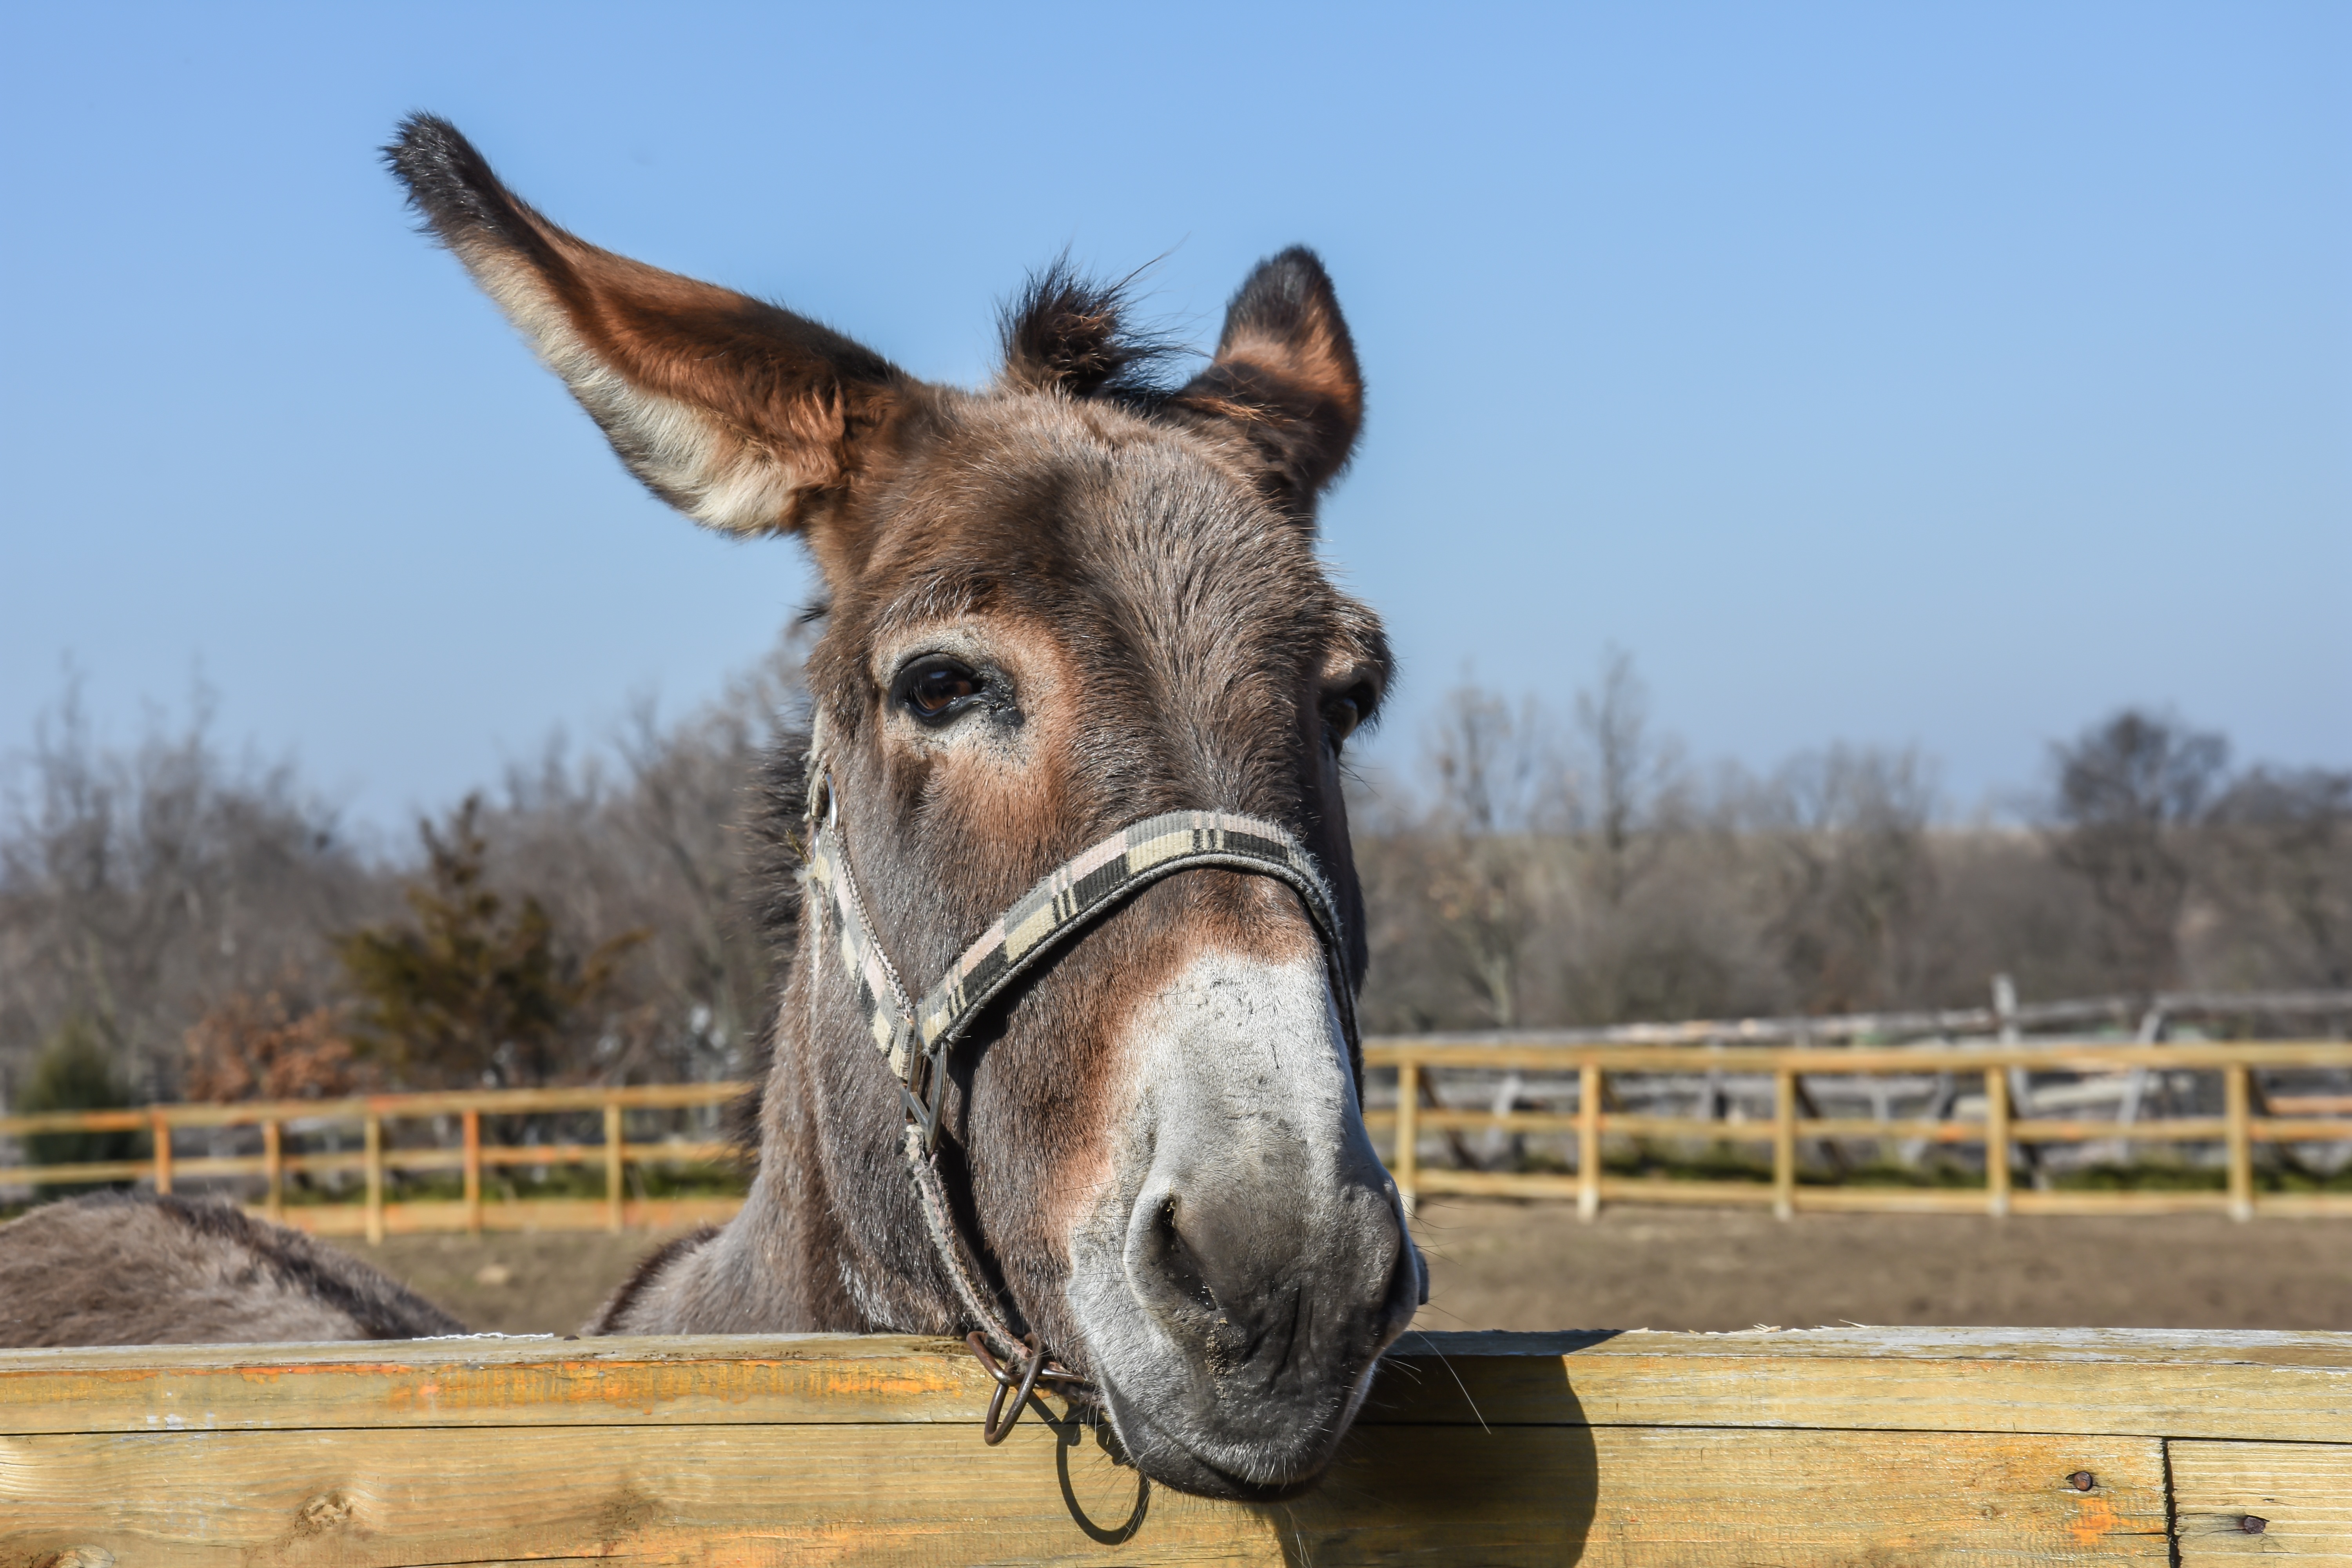
nature, grass, outdoor, farm, countryside, animal, cute, village, wildlife, pet, rural, young, horse, holiday, brown, mammal, stallion, mane, agriculture, fauna, donkey, bridle, cheerful, fun, happy, happiness, vertebrate, mare, domestic, halter, mule, pack animal, horse like mammal, mustang horse